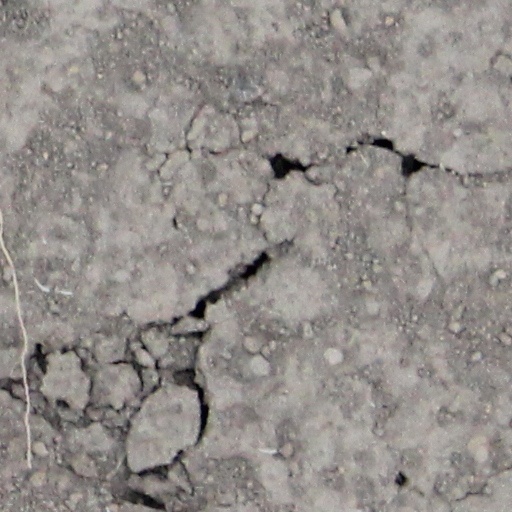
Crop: wheat